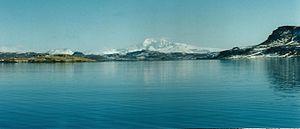
Mont Ross vu du golfe du Morbihan
Le golfe du Morbihan de l'archipel des Kerguelen forme une profonde et large échancrure dans la partie centre-est de l'île principale de la Grande Terre. Il s'étend sur une vingtaine de kilomètres selon l'axe nord-sud et sur une quarantaine de kilomètres selon l'axe est-ouest. C'est un espace maritime relativement fermé constituant un abri naturel pour les navires et sur les rives duquel ont été implantées les stations de Port-Jeanne-d'Arc puis de Port-aux-Français, aujourd'hui seul établissement des Kerguelen. Le golfe du Morbihan est parsemé de nombreux îles et îlots. Le climat y est plus sec que dans les autres parties de l'archipel en raison de l'effet de foehn créé par les systèmes montagneux de la côte ouest qui protègent du flux général des perturbations.